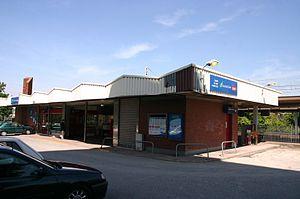
Viry-Châtillon est une commune française située à vingt-et-un kilomètres au sud de Paris dans le département de l’Essonne en région Île-de-France.